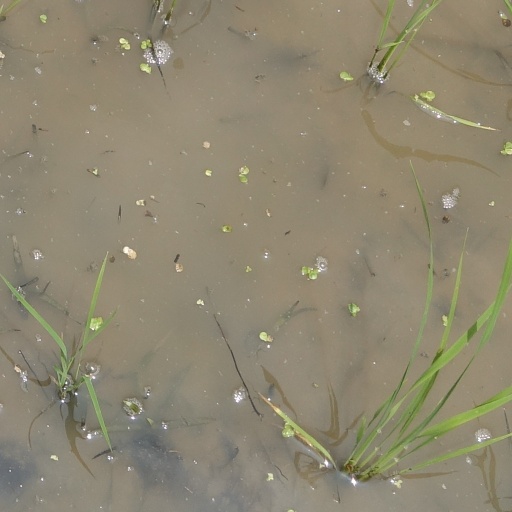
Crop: rice